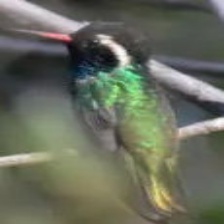
Species: WHITE EARED HUMMINGBIRD
Scientific name: BASILINNA LEUCOTIS
ImageNet parent category: hummingbird